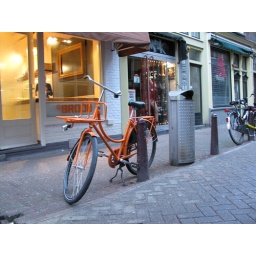
orange bike by orange storefront